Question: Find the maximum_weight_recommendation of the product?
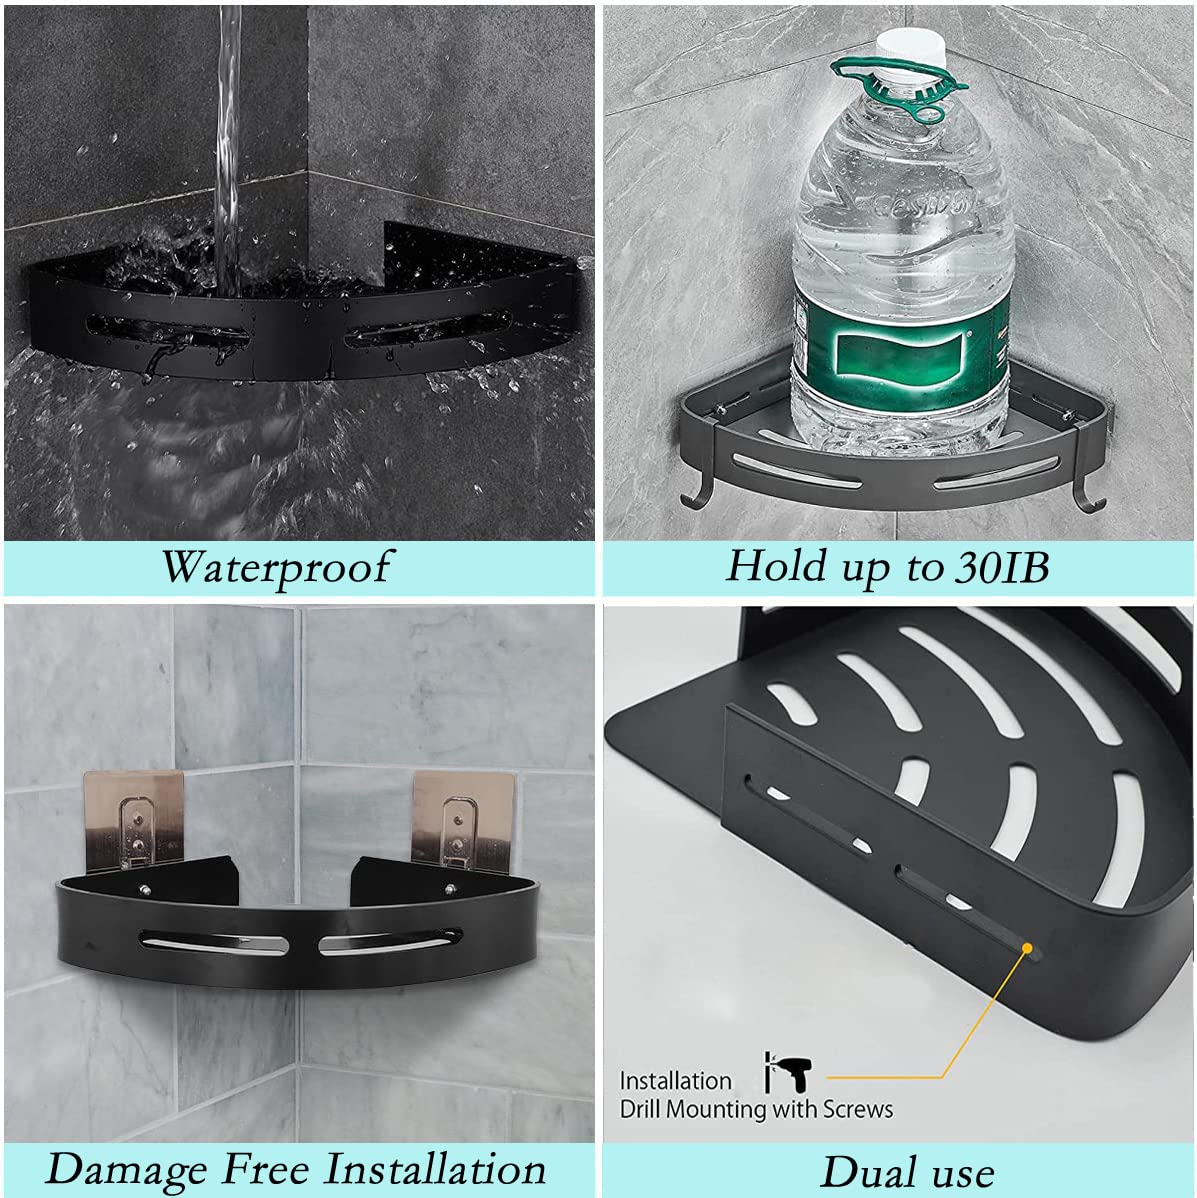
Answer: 30.0 ton